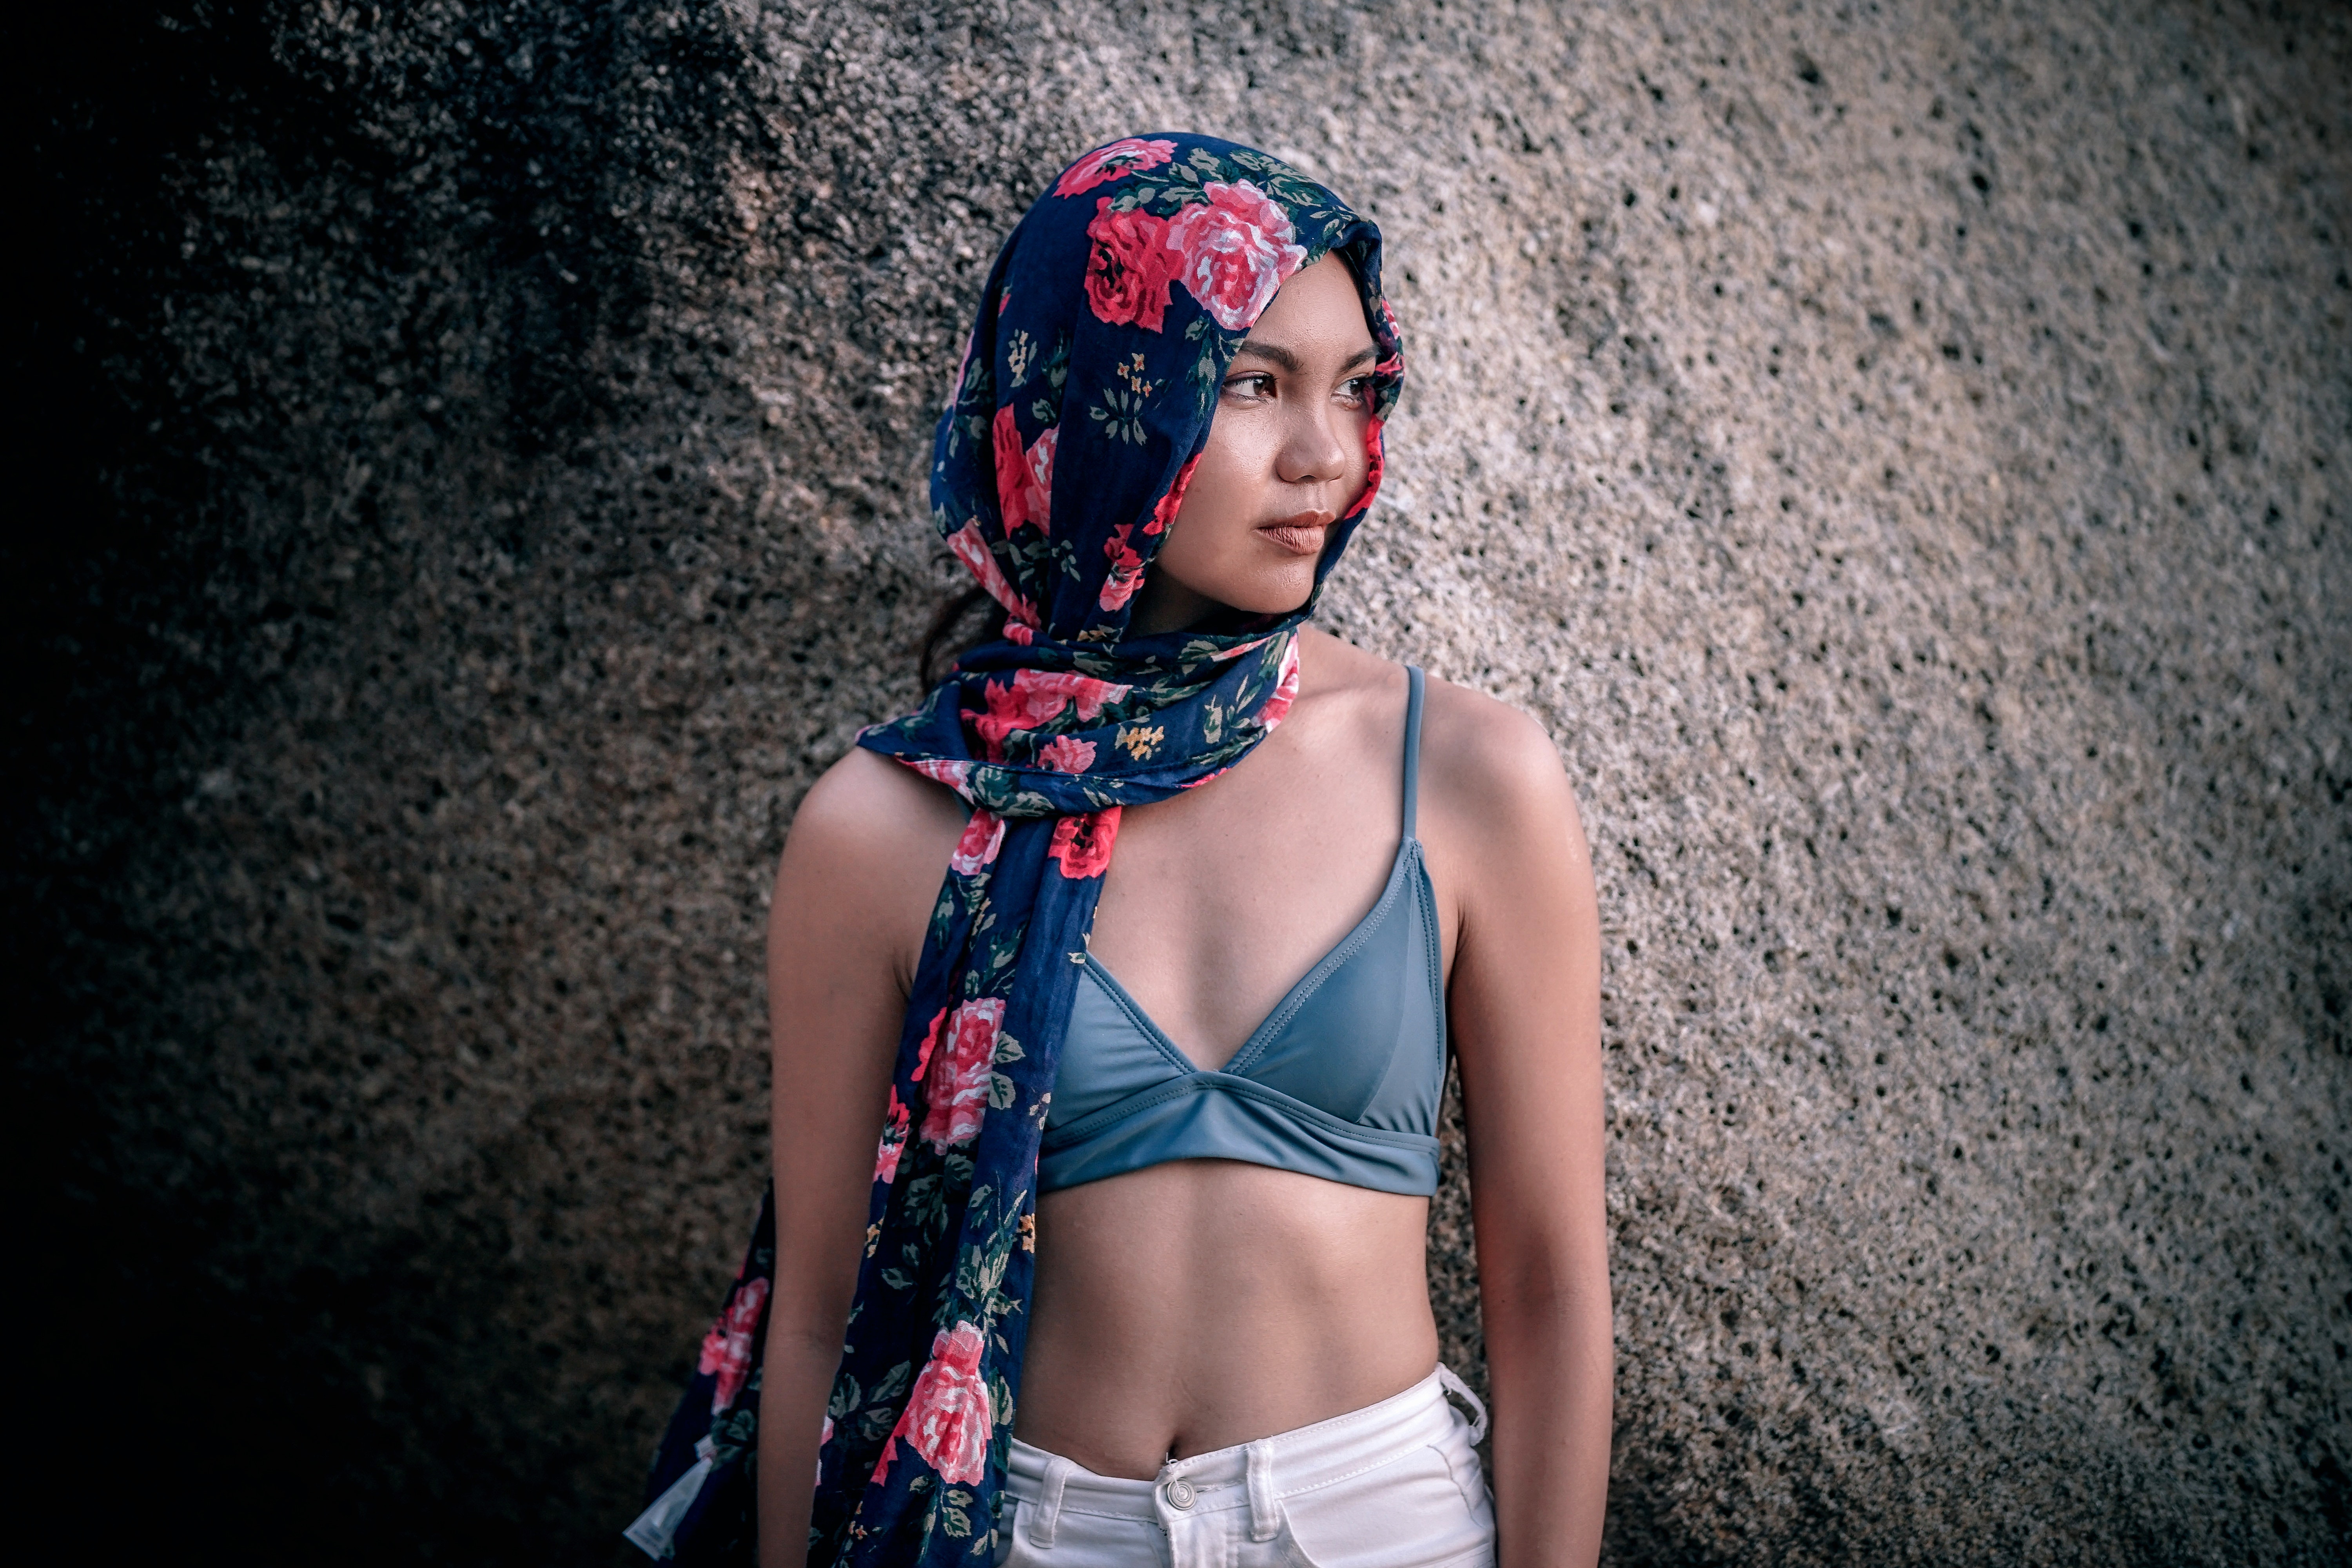
blue, beauty, pink, fashion, model, eye, photo shoot, photography, abdomen, headgear, black hair, trunk, fashion accessory, flash photography, bandana, hair accessory